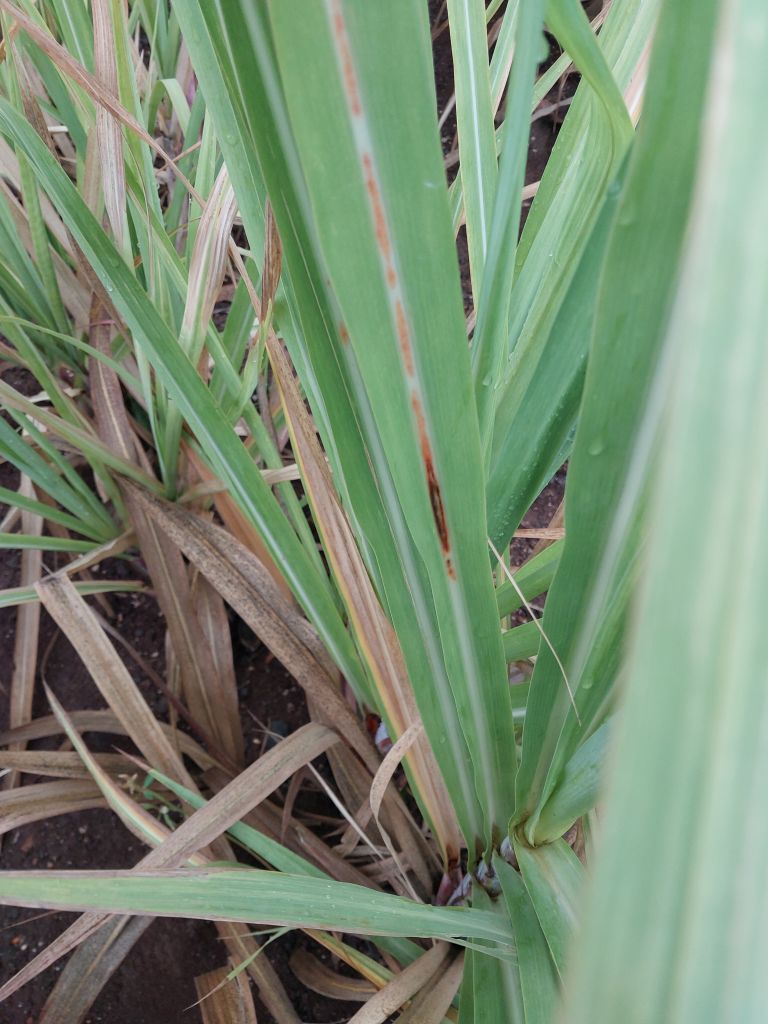
Label: Brown Spot